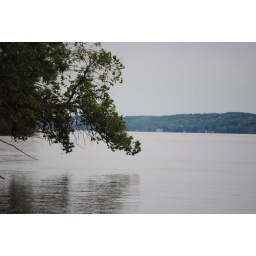
love the tree and shadow in the water